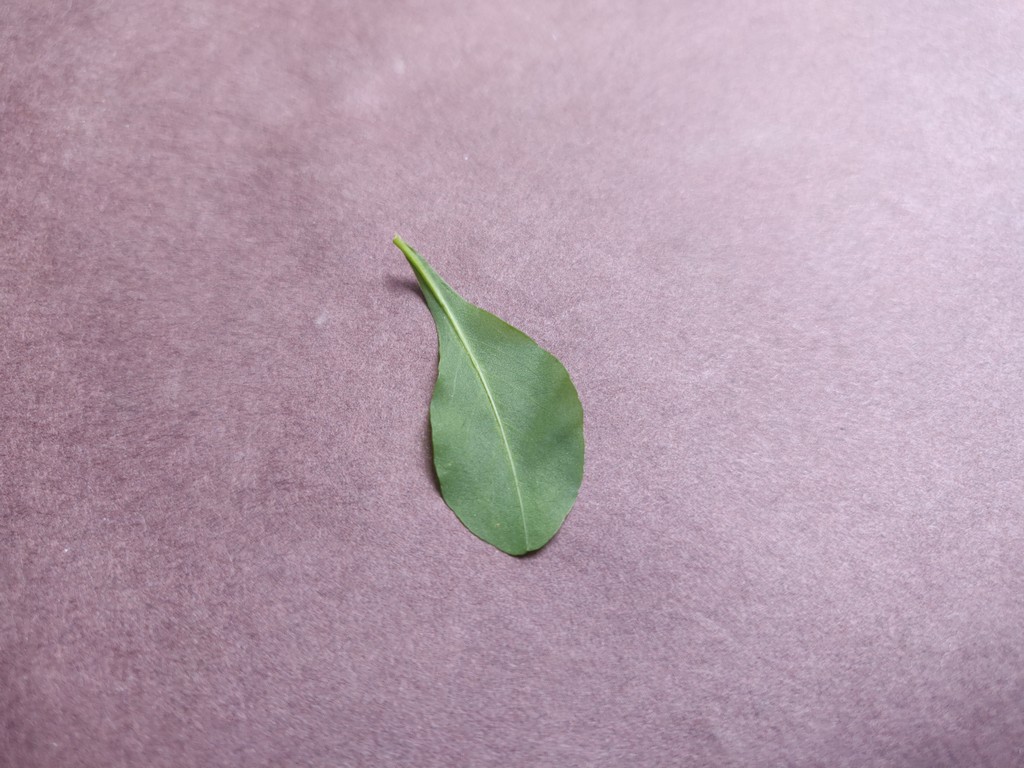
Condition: Healthy
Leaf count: single
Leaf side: back